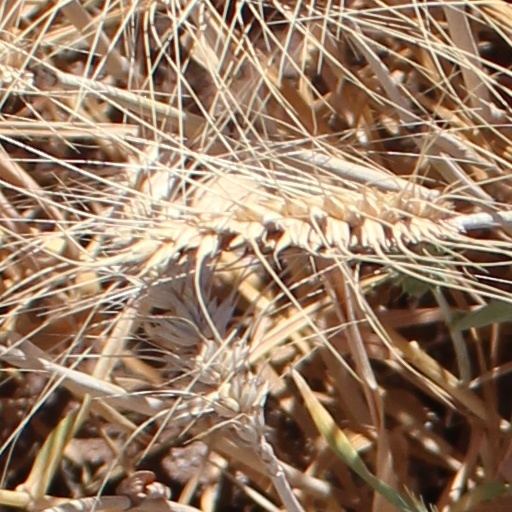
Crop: wheat